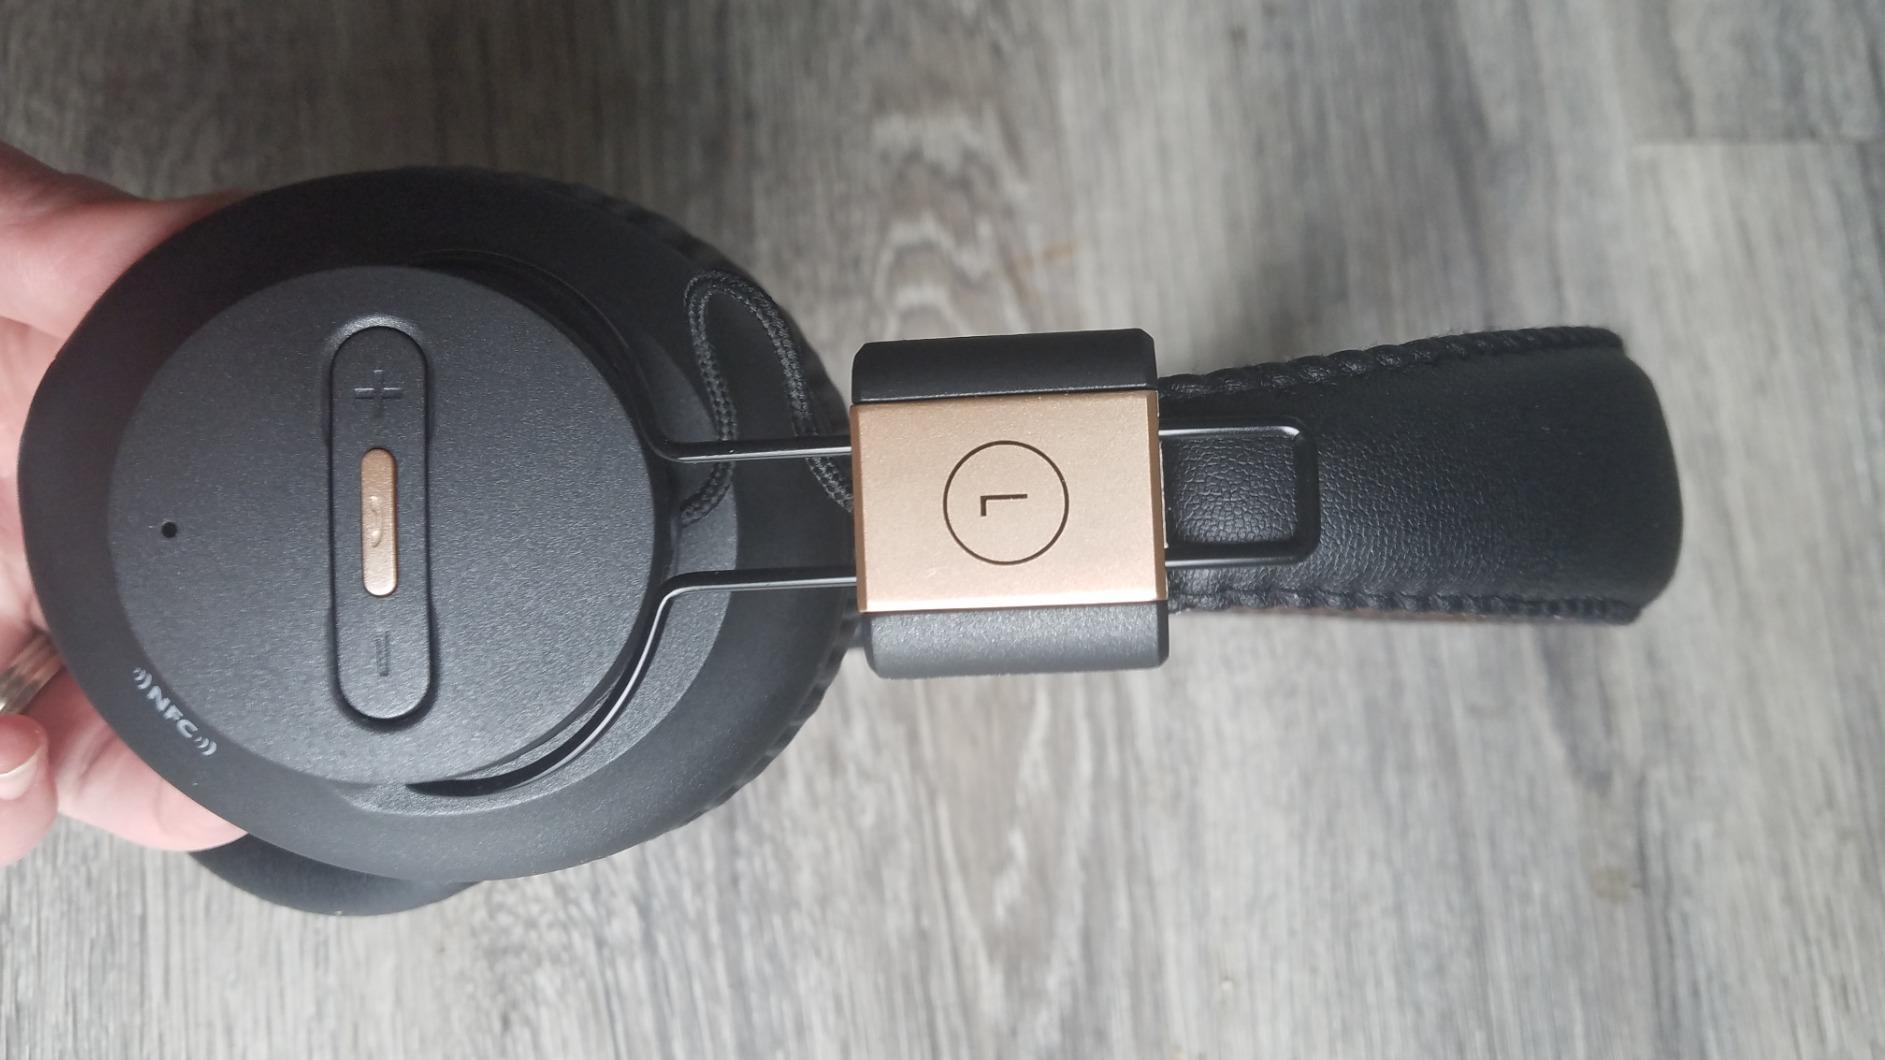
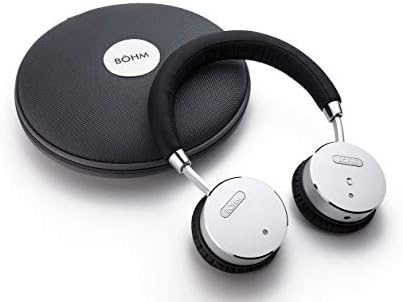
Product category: headphones
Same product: no